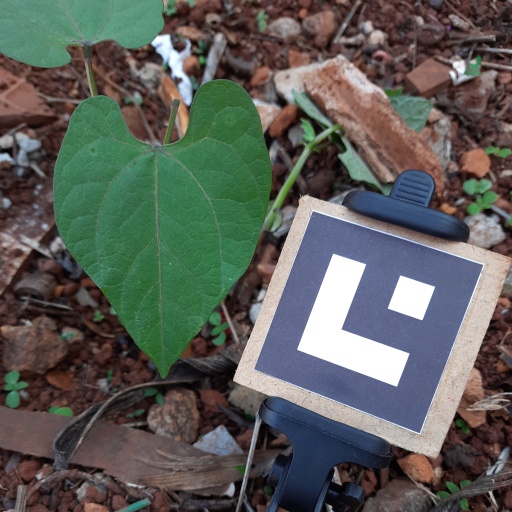
Observations: flat surface, no eating holes, under shade